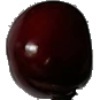
Label: Cherry 1